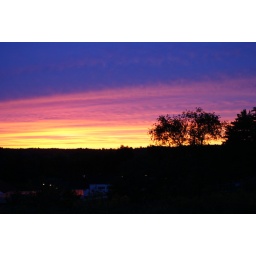
I really liked the dark blue sky above the sunset. No edits.